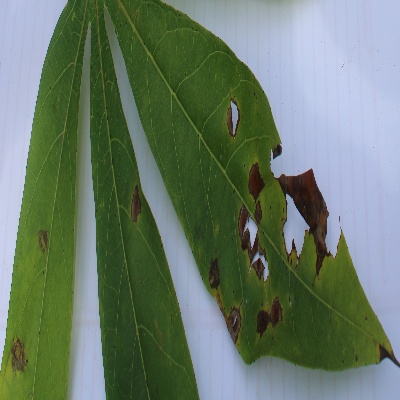
Crop: Cassava
Condition: brown spot